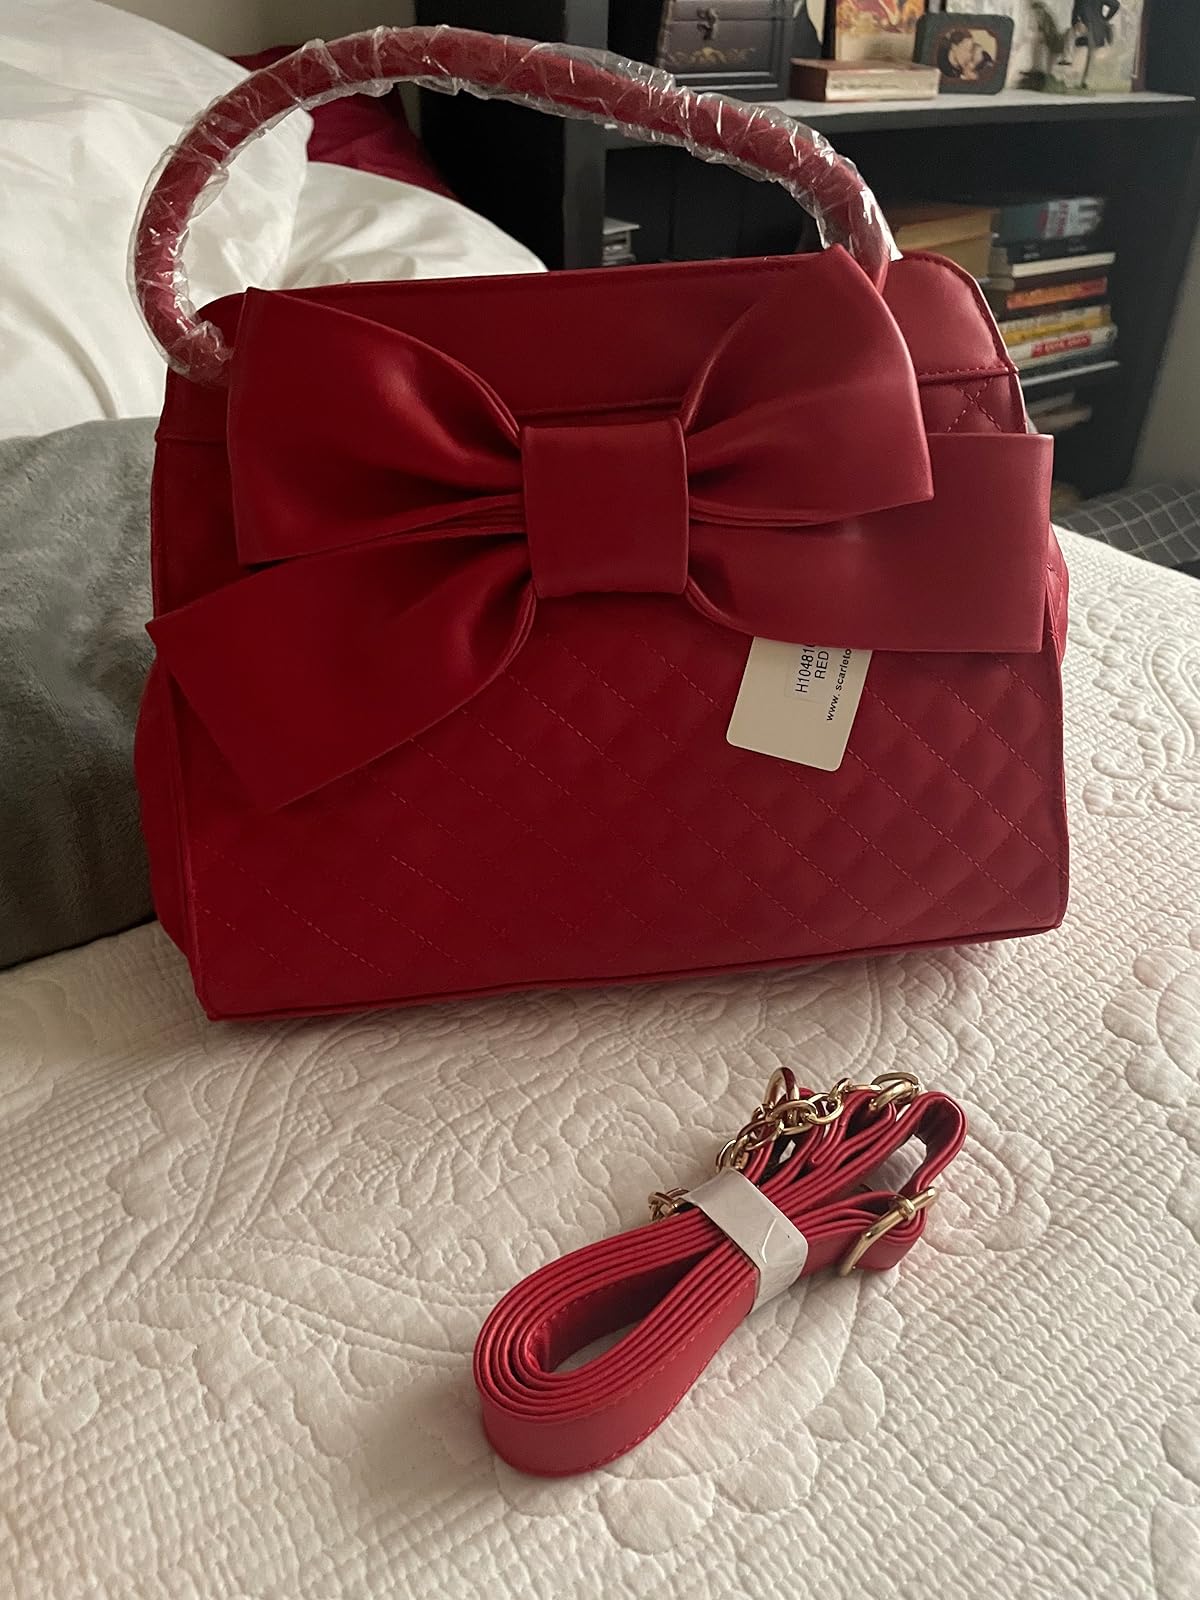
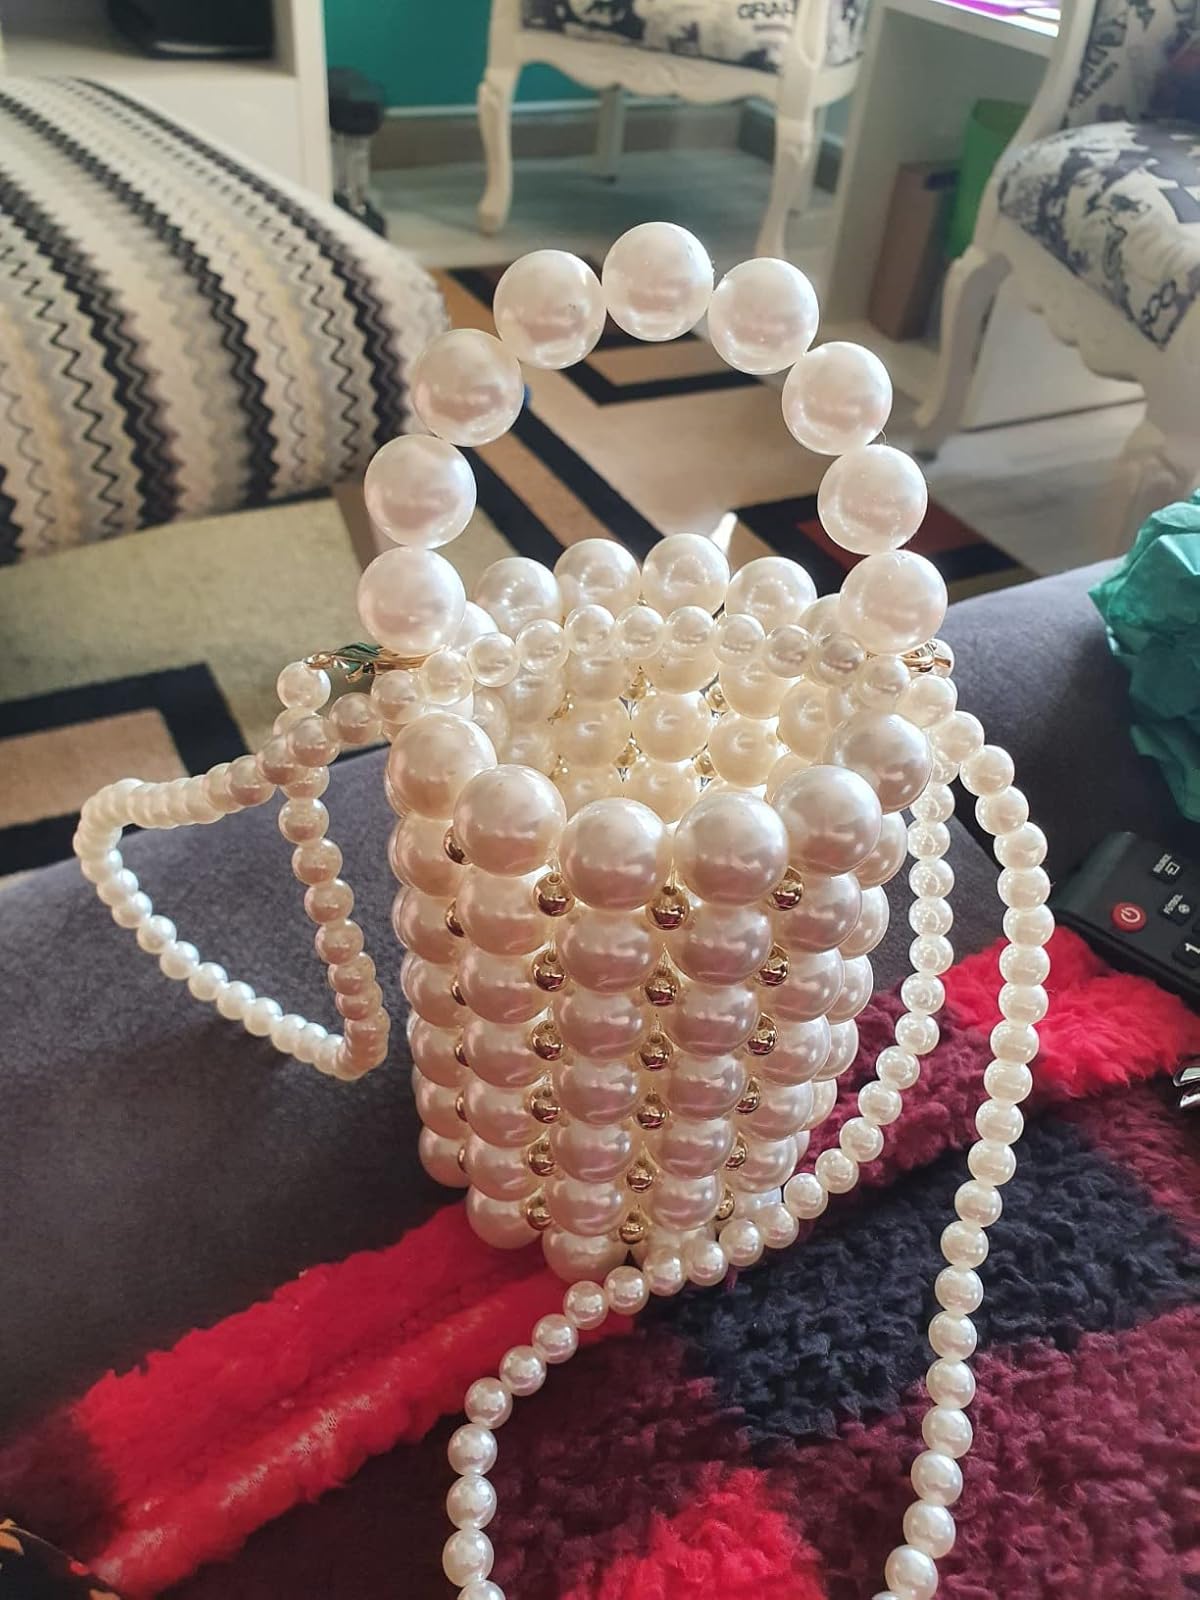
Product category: accessories_handbag
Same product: no